Ancient furniture

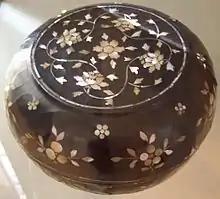
Lacquer box with inlaid mother of pearl peony decor, Ming dynasty, 16th century

In the Ming dynasty, mainly in southern China, bamboo was used to make furniture that would be used outside. This was done primarily in southern China. The bamboo would be made by growing the plant in a prepared sheath. Bamboo was a highly valued material in ancient China, and other woods would be carved to look like it. Furniture could also be made from dense hardwoods and softwoods. Most wooden furniture in ancient China was lacquered. Joinery was also common in ancient Chinese and Indian furniture. Mortise and tenon joints were very common in Chinese furniture. The "huchaung" was a consolable folding chair.